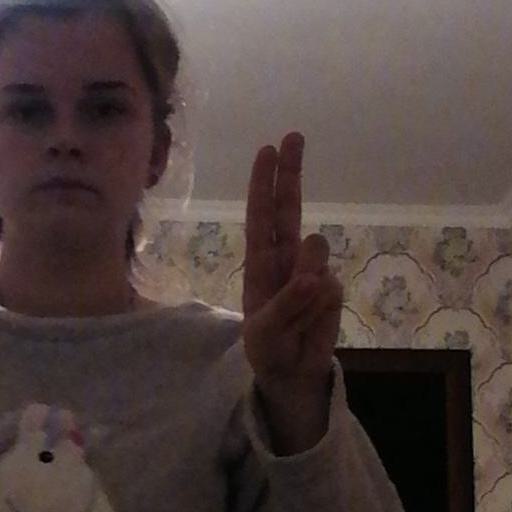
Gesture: two_up